OSDN

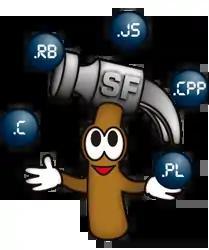
SourceForge.JP Official Character

OSDN (formerly SourceForge.JP) was a web-based collaborative development environment for open-source software projects. It provided source code repositories and web hosting services. With features similar to SourceForge, it acted as a centralized location for open-source software developers.